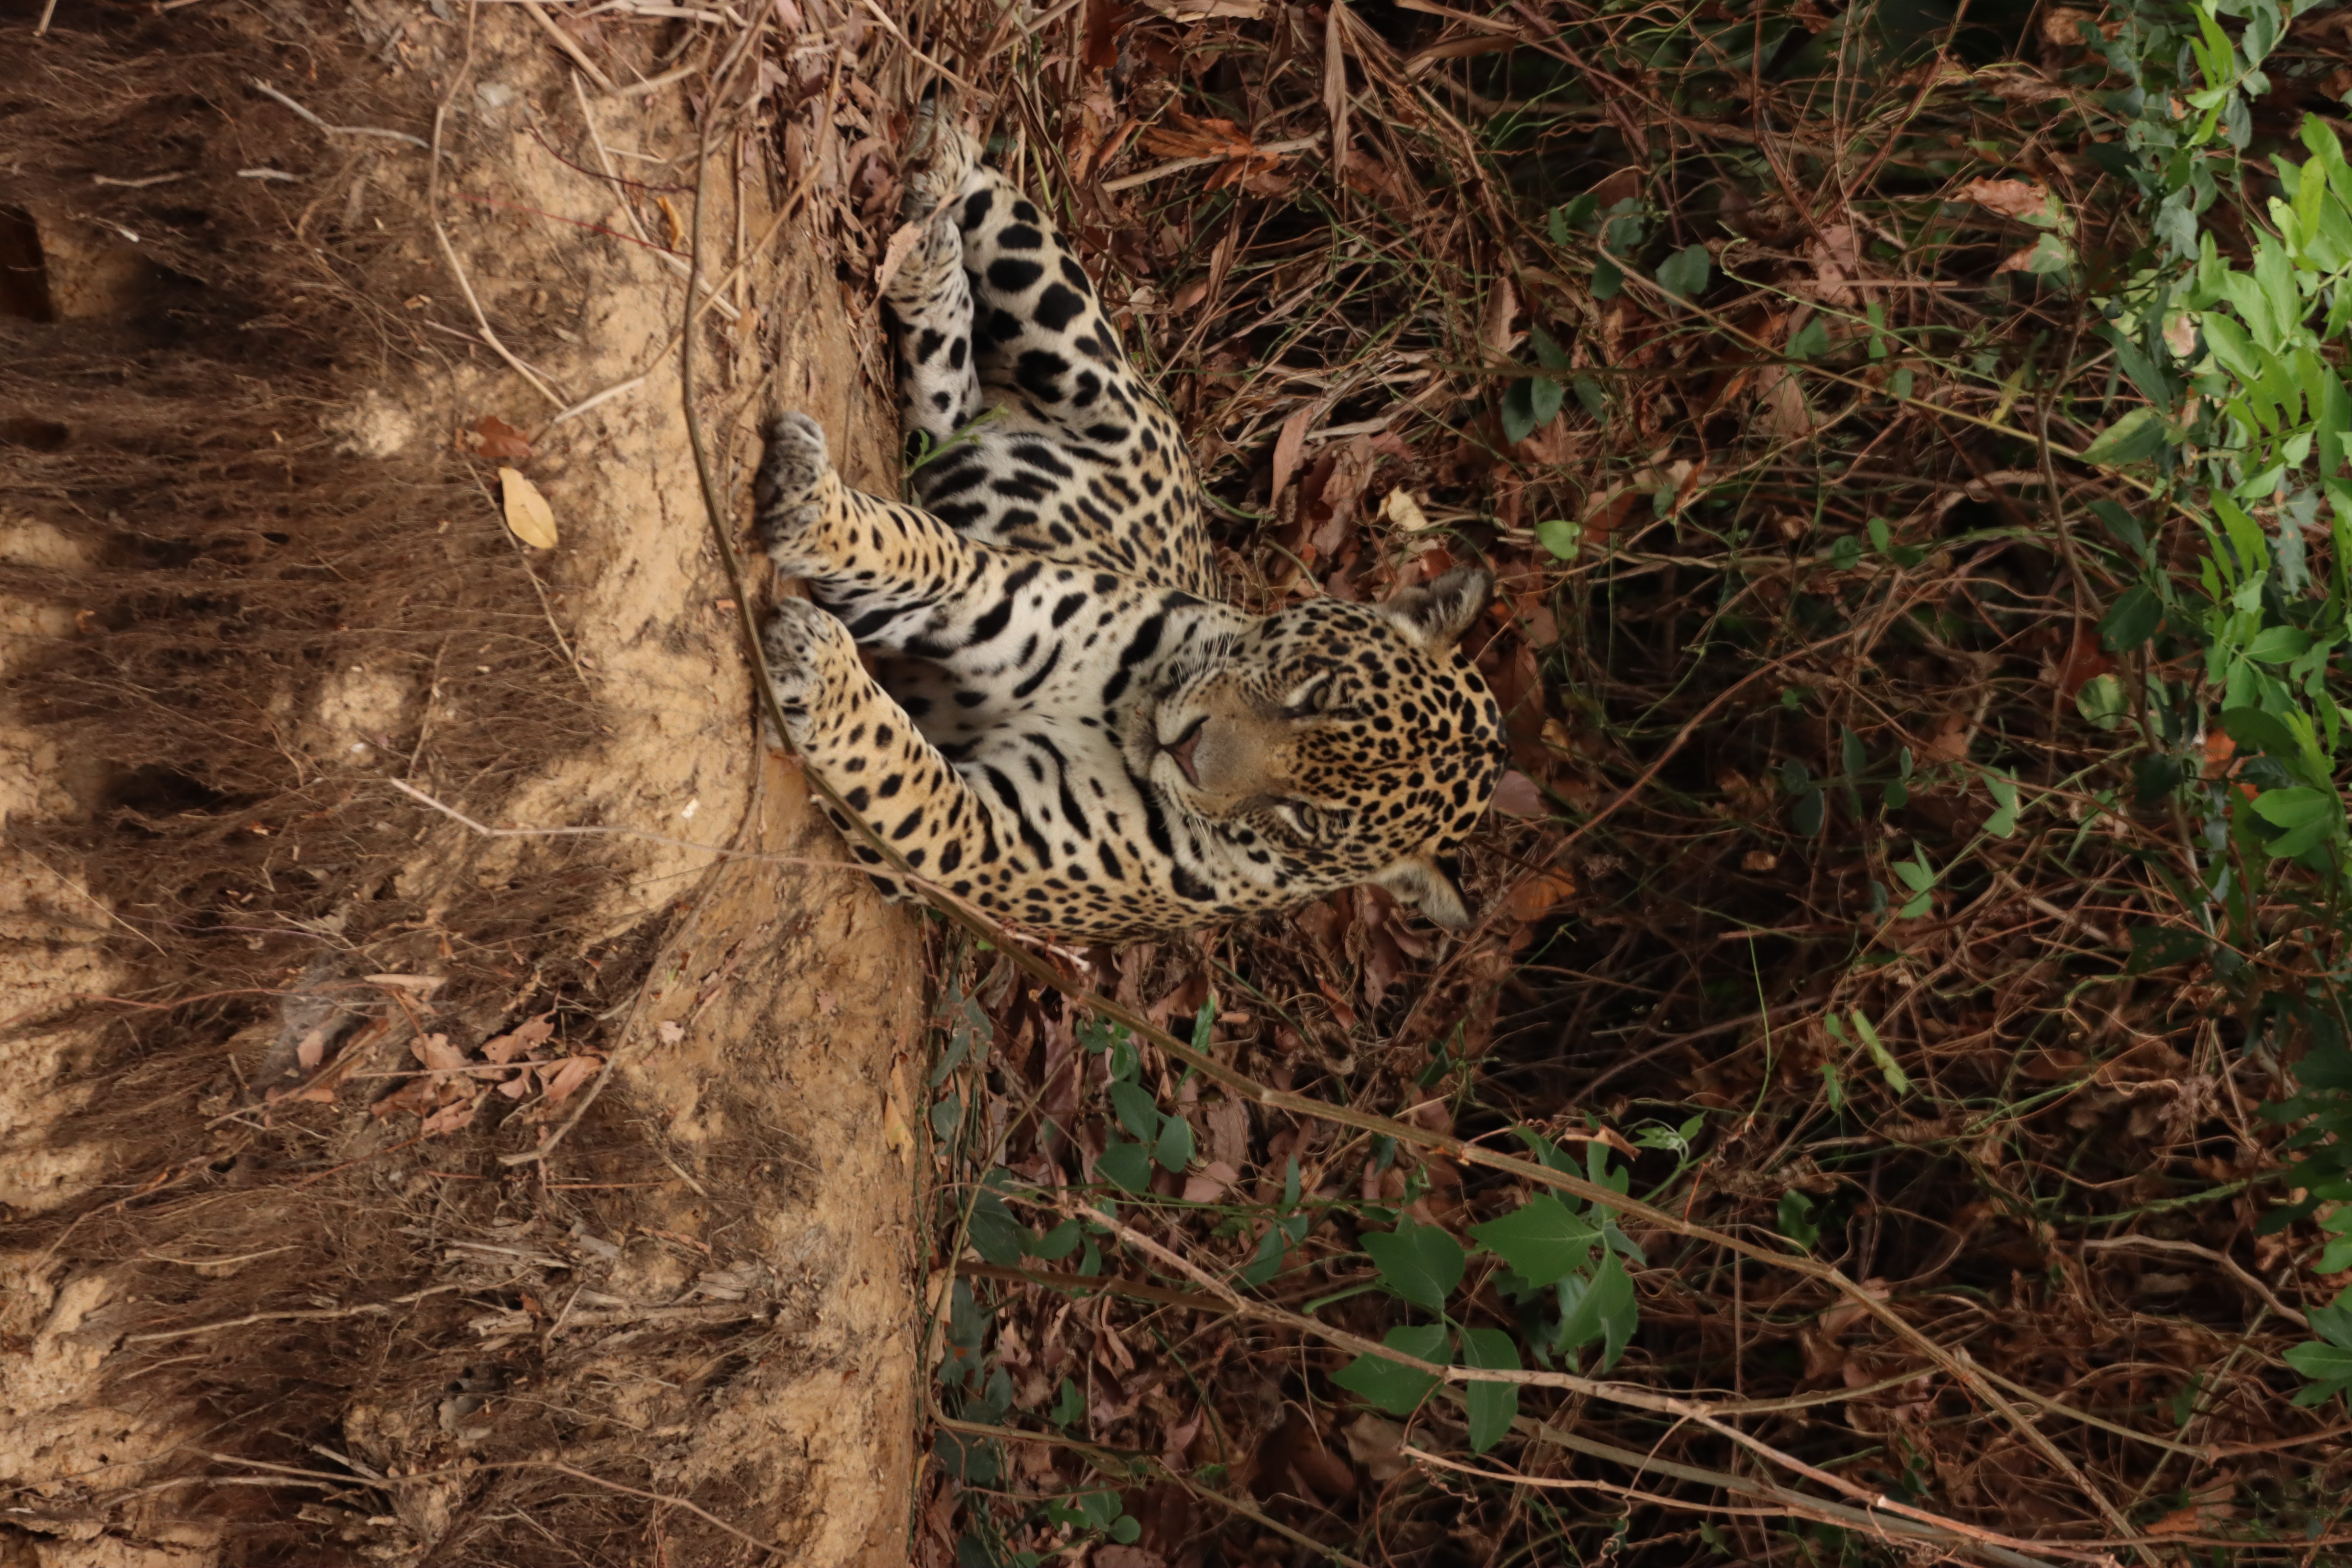
Jaguar: Guaraci